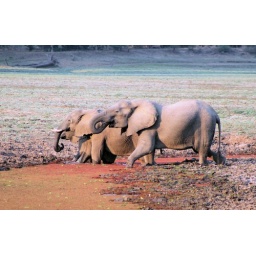
175 elephants in water